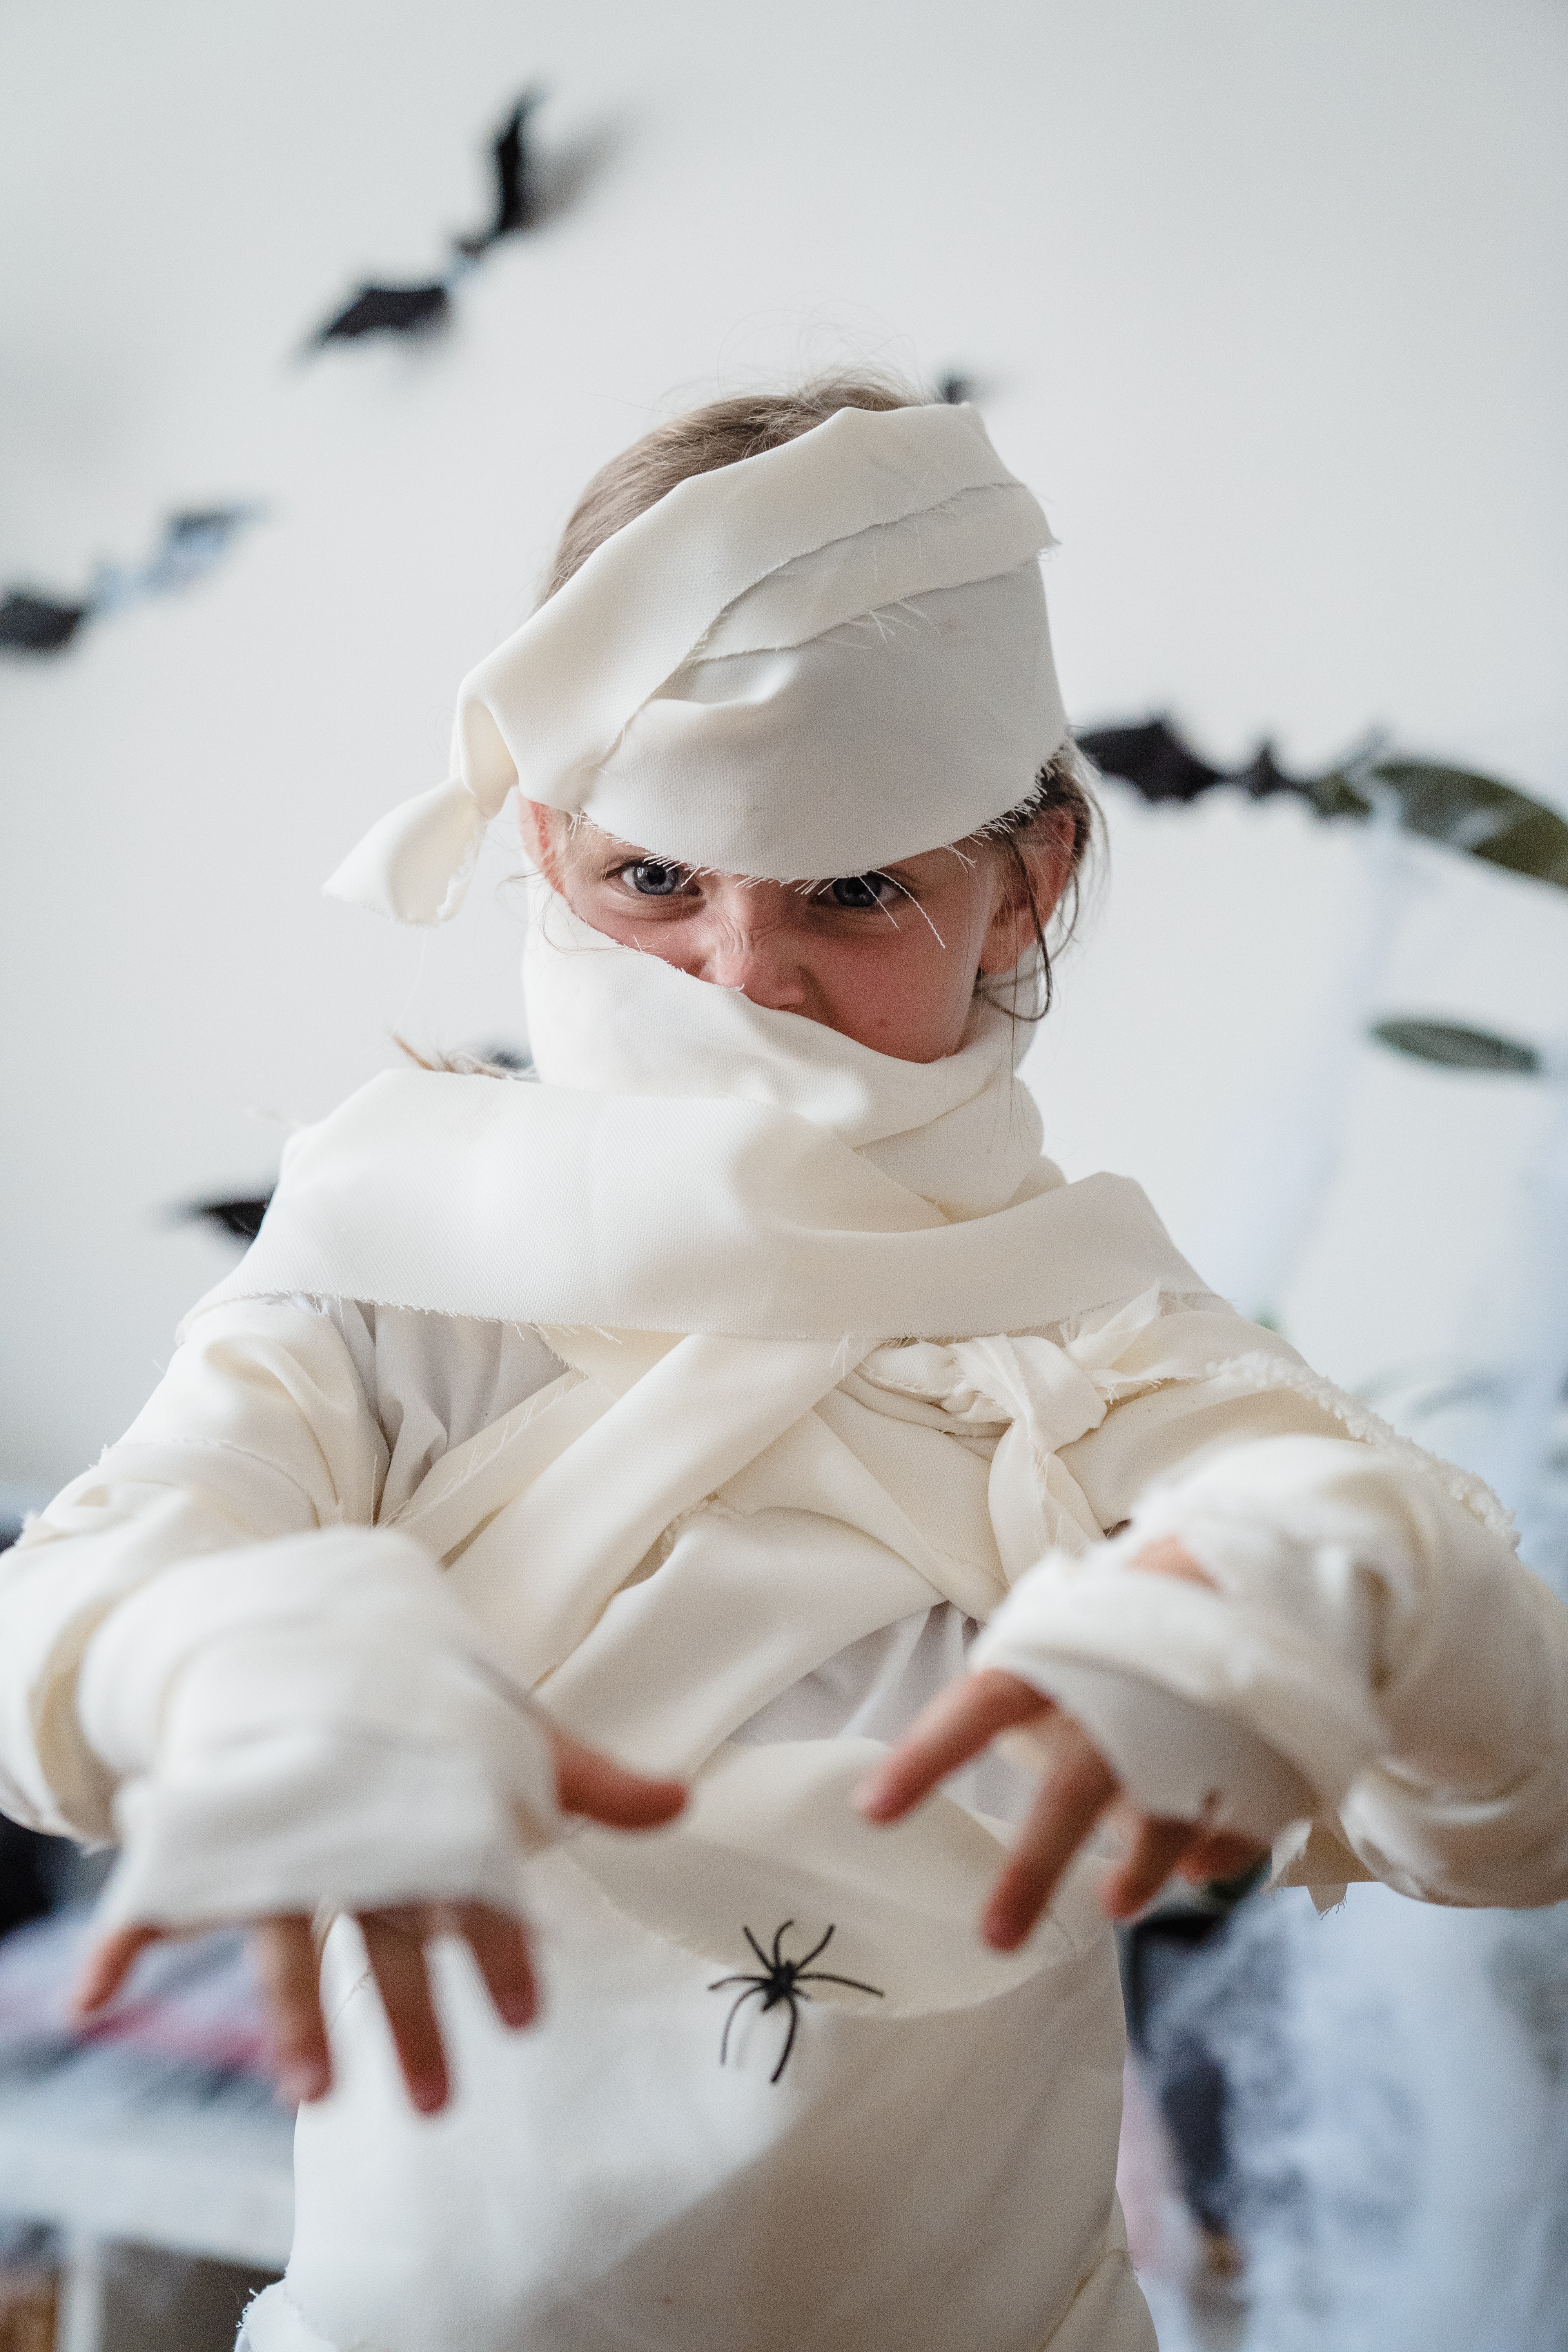
halloween, human body, sleeve, gesture, goggles, happy, glove, eyewear, toddler, personal protective equipment, uniform, cap, recreation, chef, thumb, sitting, cook, competition event, hat, child, costume, fun, individual sports